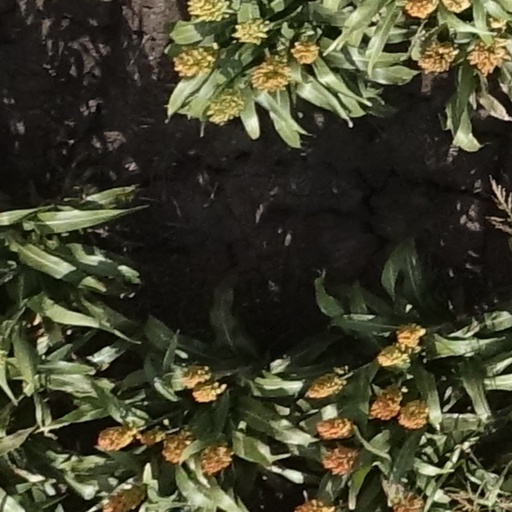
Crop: sorghum